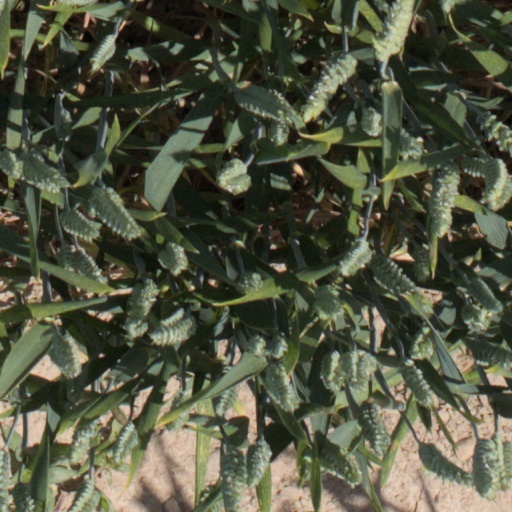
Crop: wheat